Bà Chúa Xứ

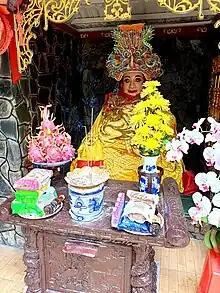
Bà Chưa Xứ statue at Long Hưng Temple

The Lady of the Realm is known as a protector deity. She is one of many goddesses who have grown popular in southern Vietnam since Đổi Mới. She can provide assistance for business success, health, fertility, domestic harmony, scholastic success, and divination of the future. She engages in credit activities, and pilgrims will exchange money for her spirit money, which is said to accumulate wealth. One is then required to repay the goddess for years to come, and keep to the promises he/she has made to her. She is known to be effective against those who do not return what they owe. The Lady of the Realm and other Vietnamese goddesses act to psychologically assist the people in need, and to support community.